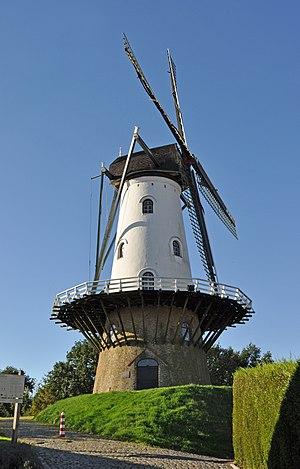
IJzendijke (Pays-Bas): le moulin à vent ""De Witte Juffer"""